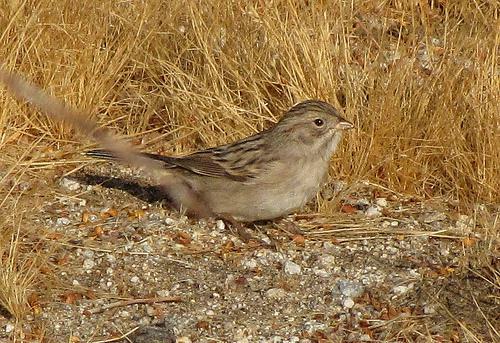
A photo of a brewer sparrow